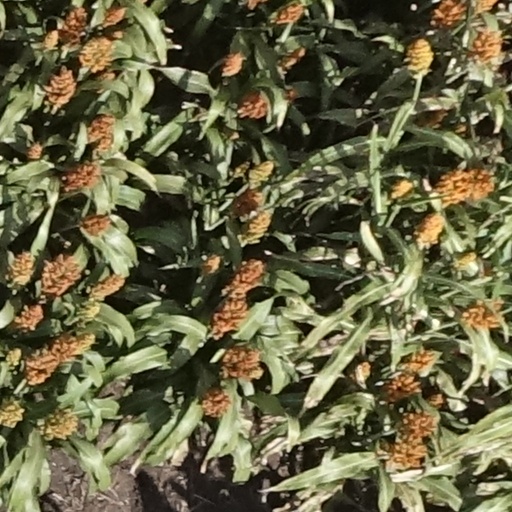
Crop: sorghum